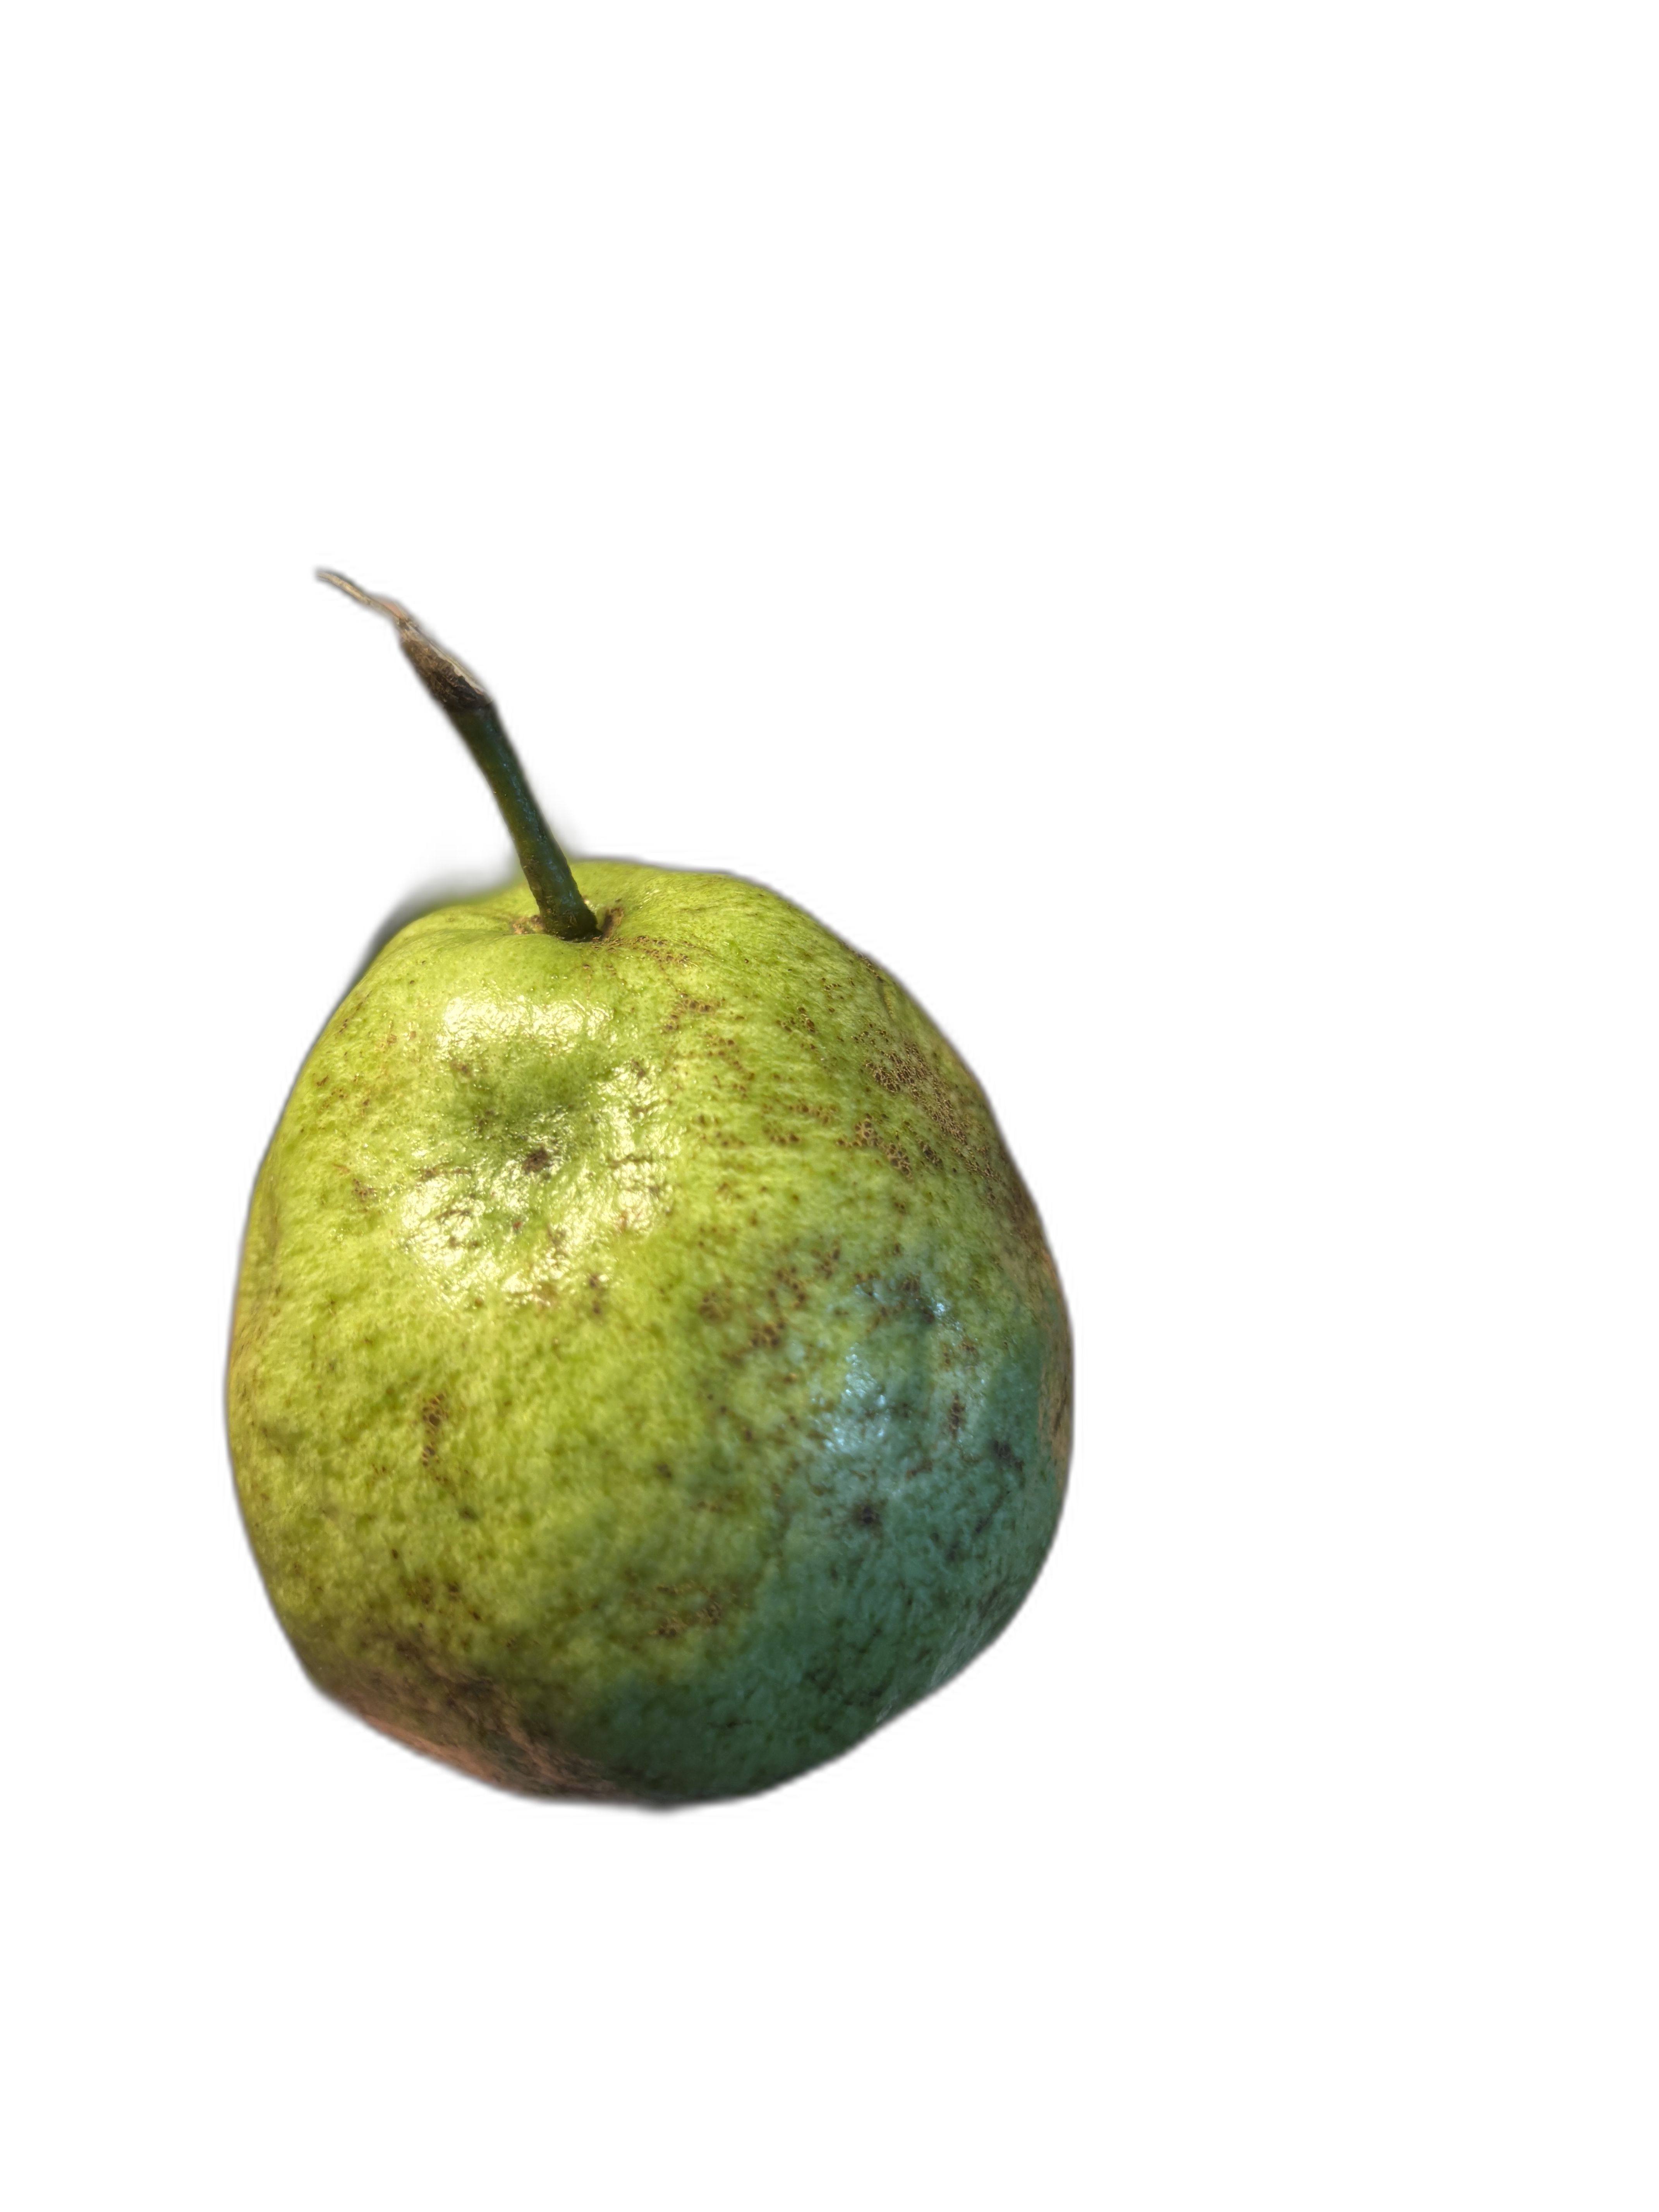
Plant part: fruit
Disease: Scab